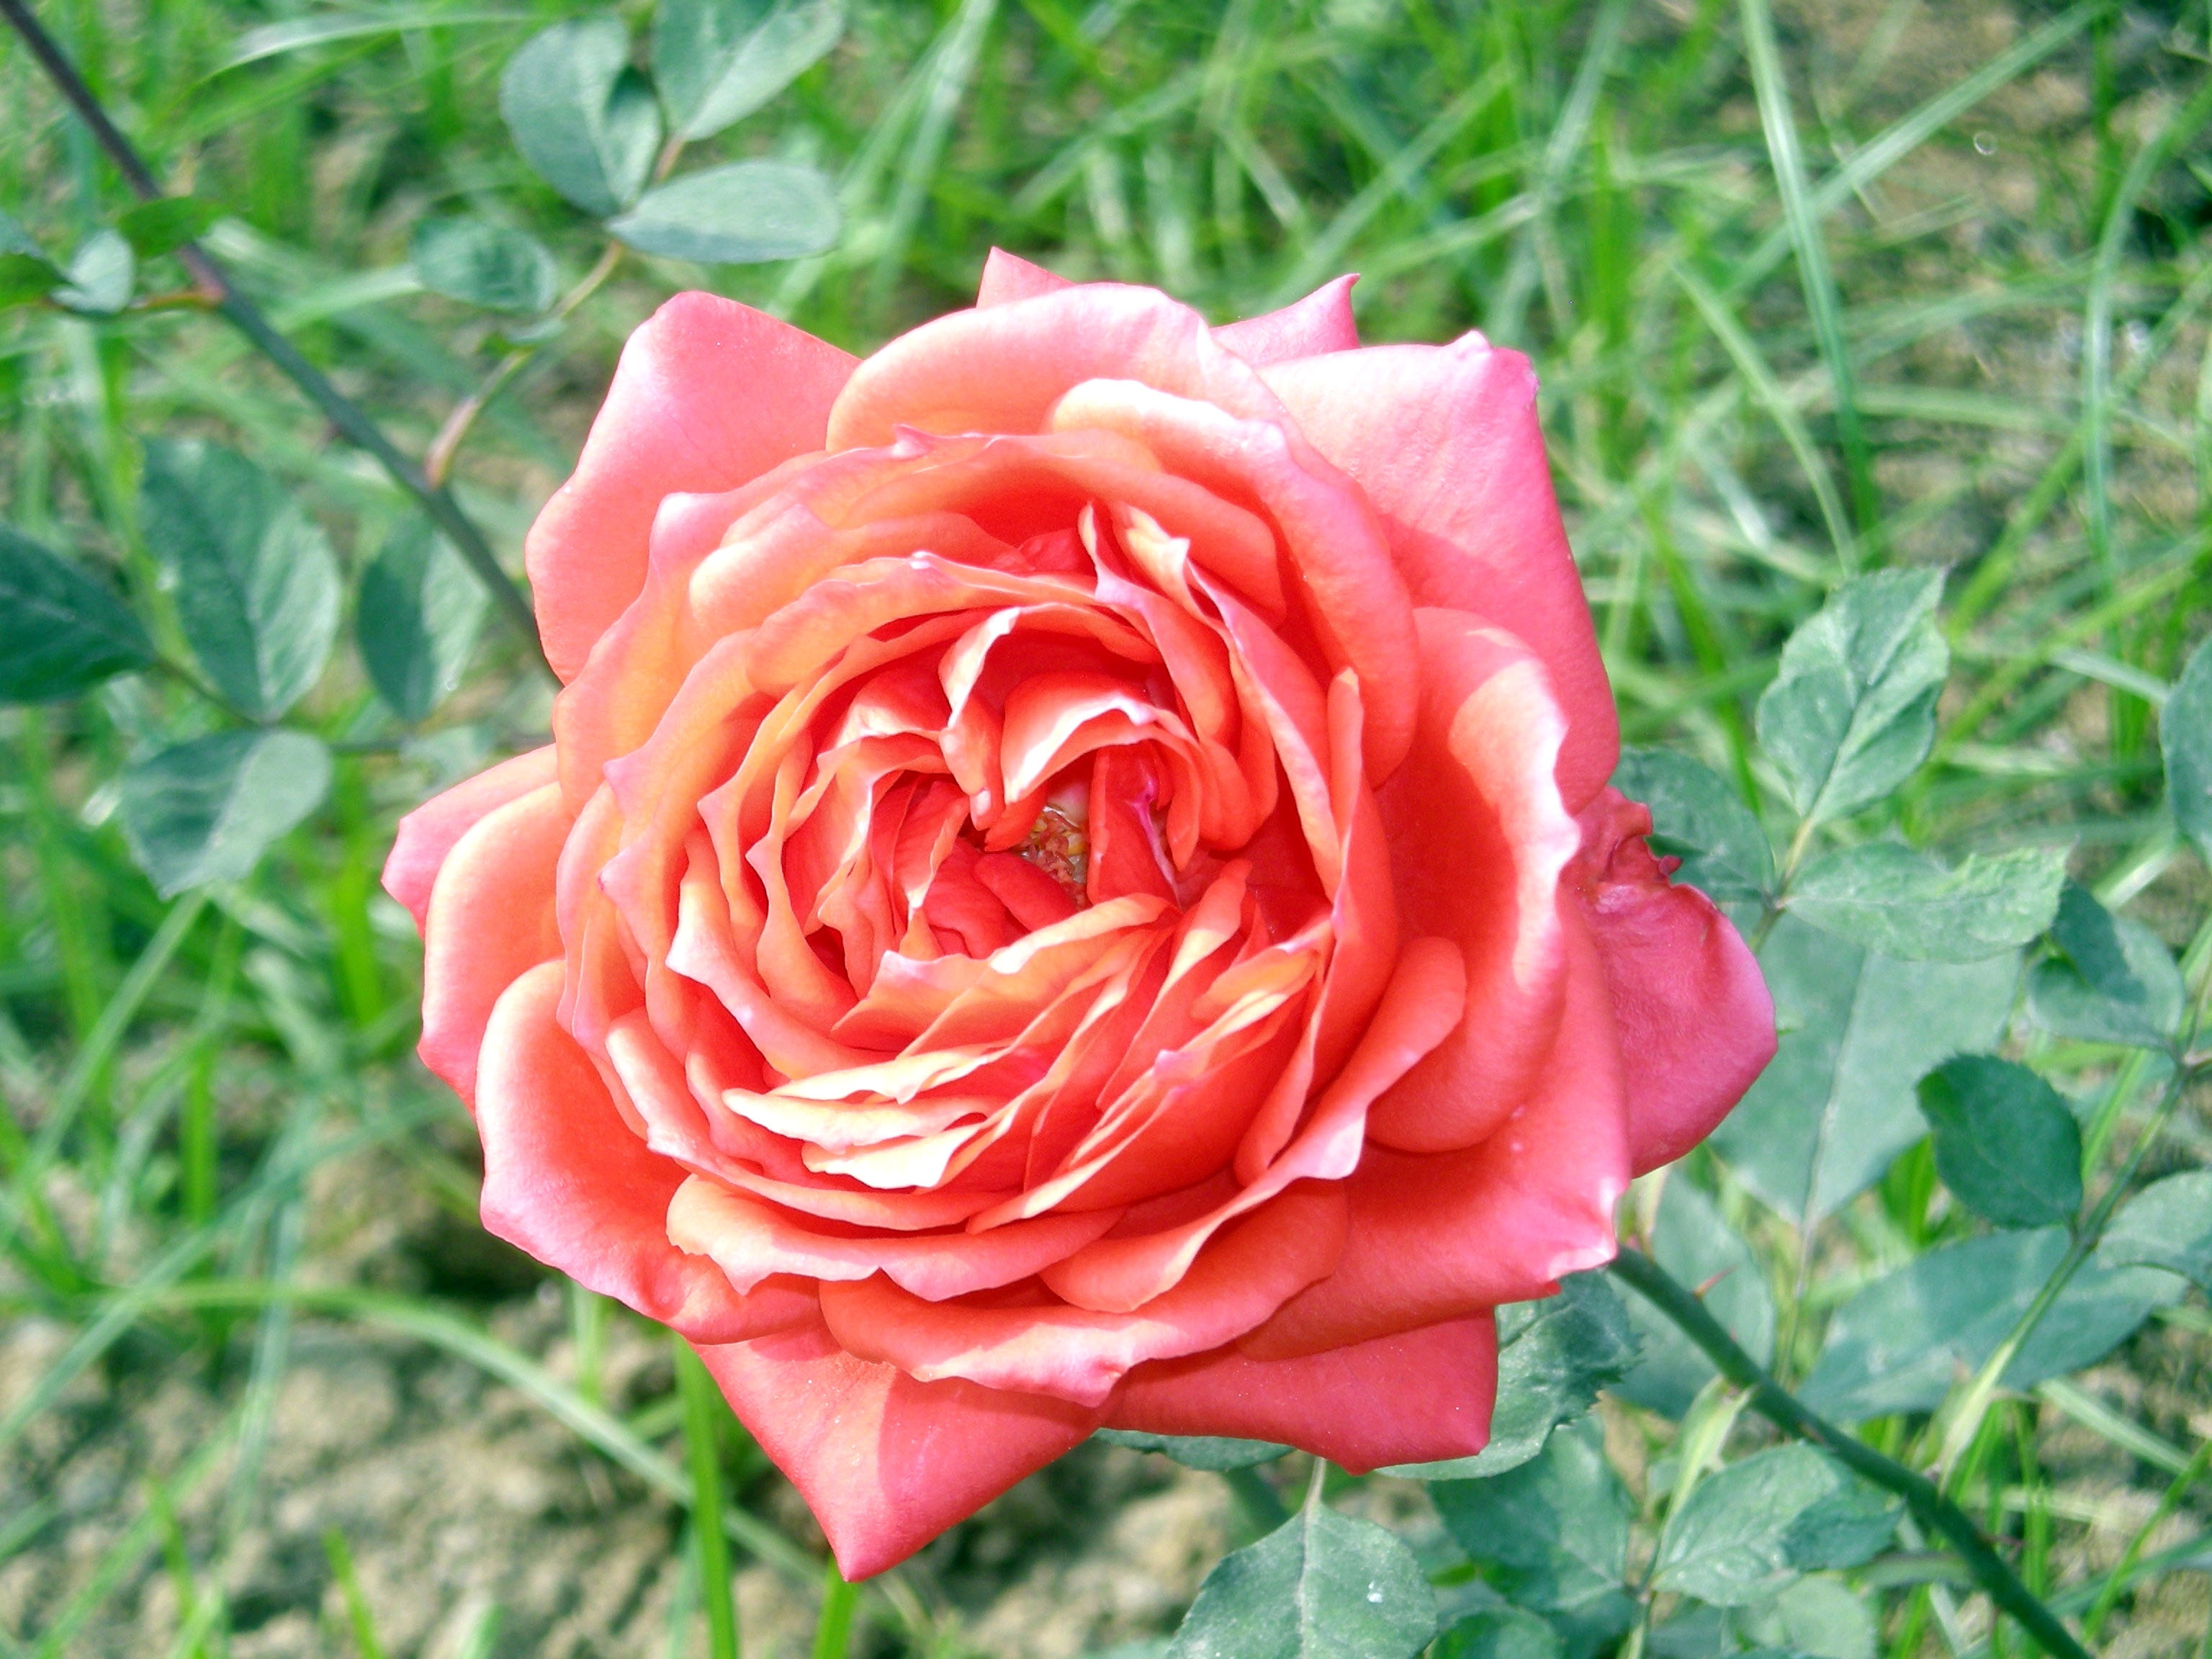
nature, plant, flower, petal, love, rose, red, pink, flora, floribunda, flowering plant, garden roses, rose family, land plant, rosa centifolia, rose order